Sanix World Rugby Youth Invitational Tournament

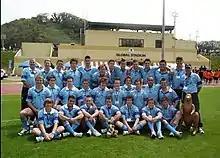
Marist College Canberra 2006 Sanix Rugby Squad Australia

In the table below, teams are ordered first by number of appearances, then by number of wins, and finally by year of first appearance. In the "Seasons" column, bold years indicate winning seasons.